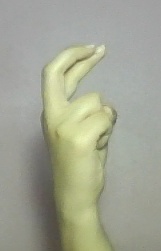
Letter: zay